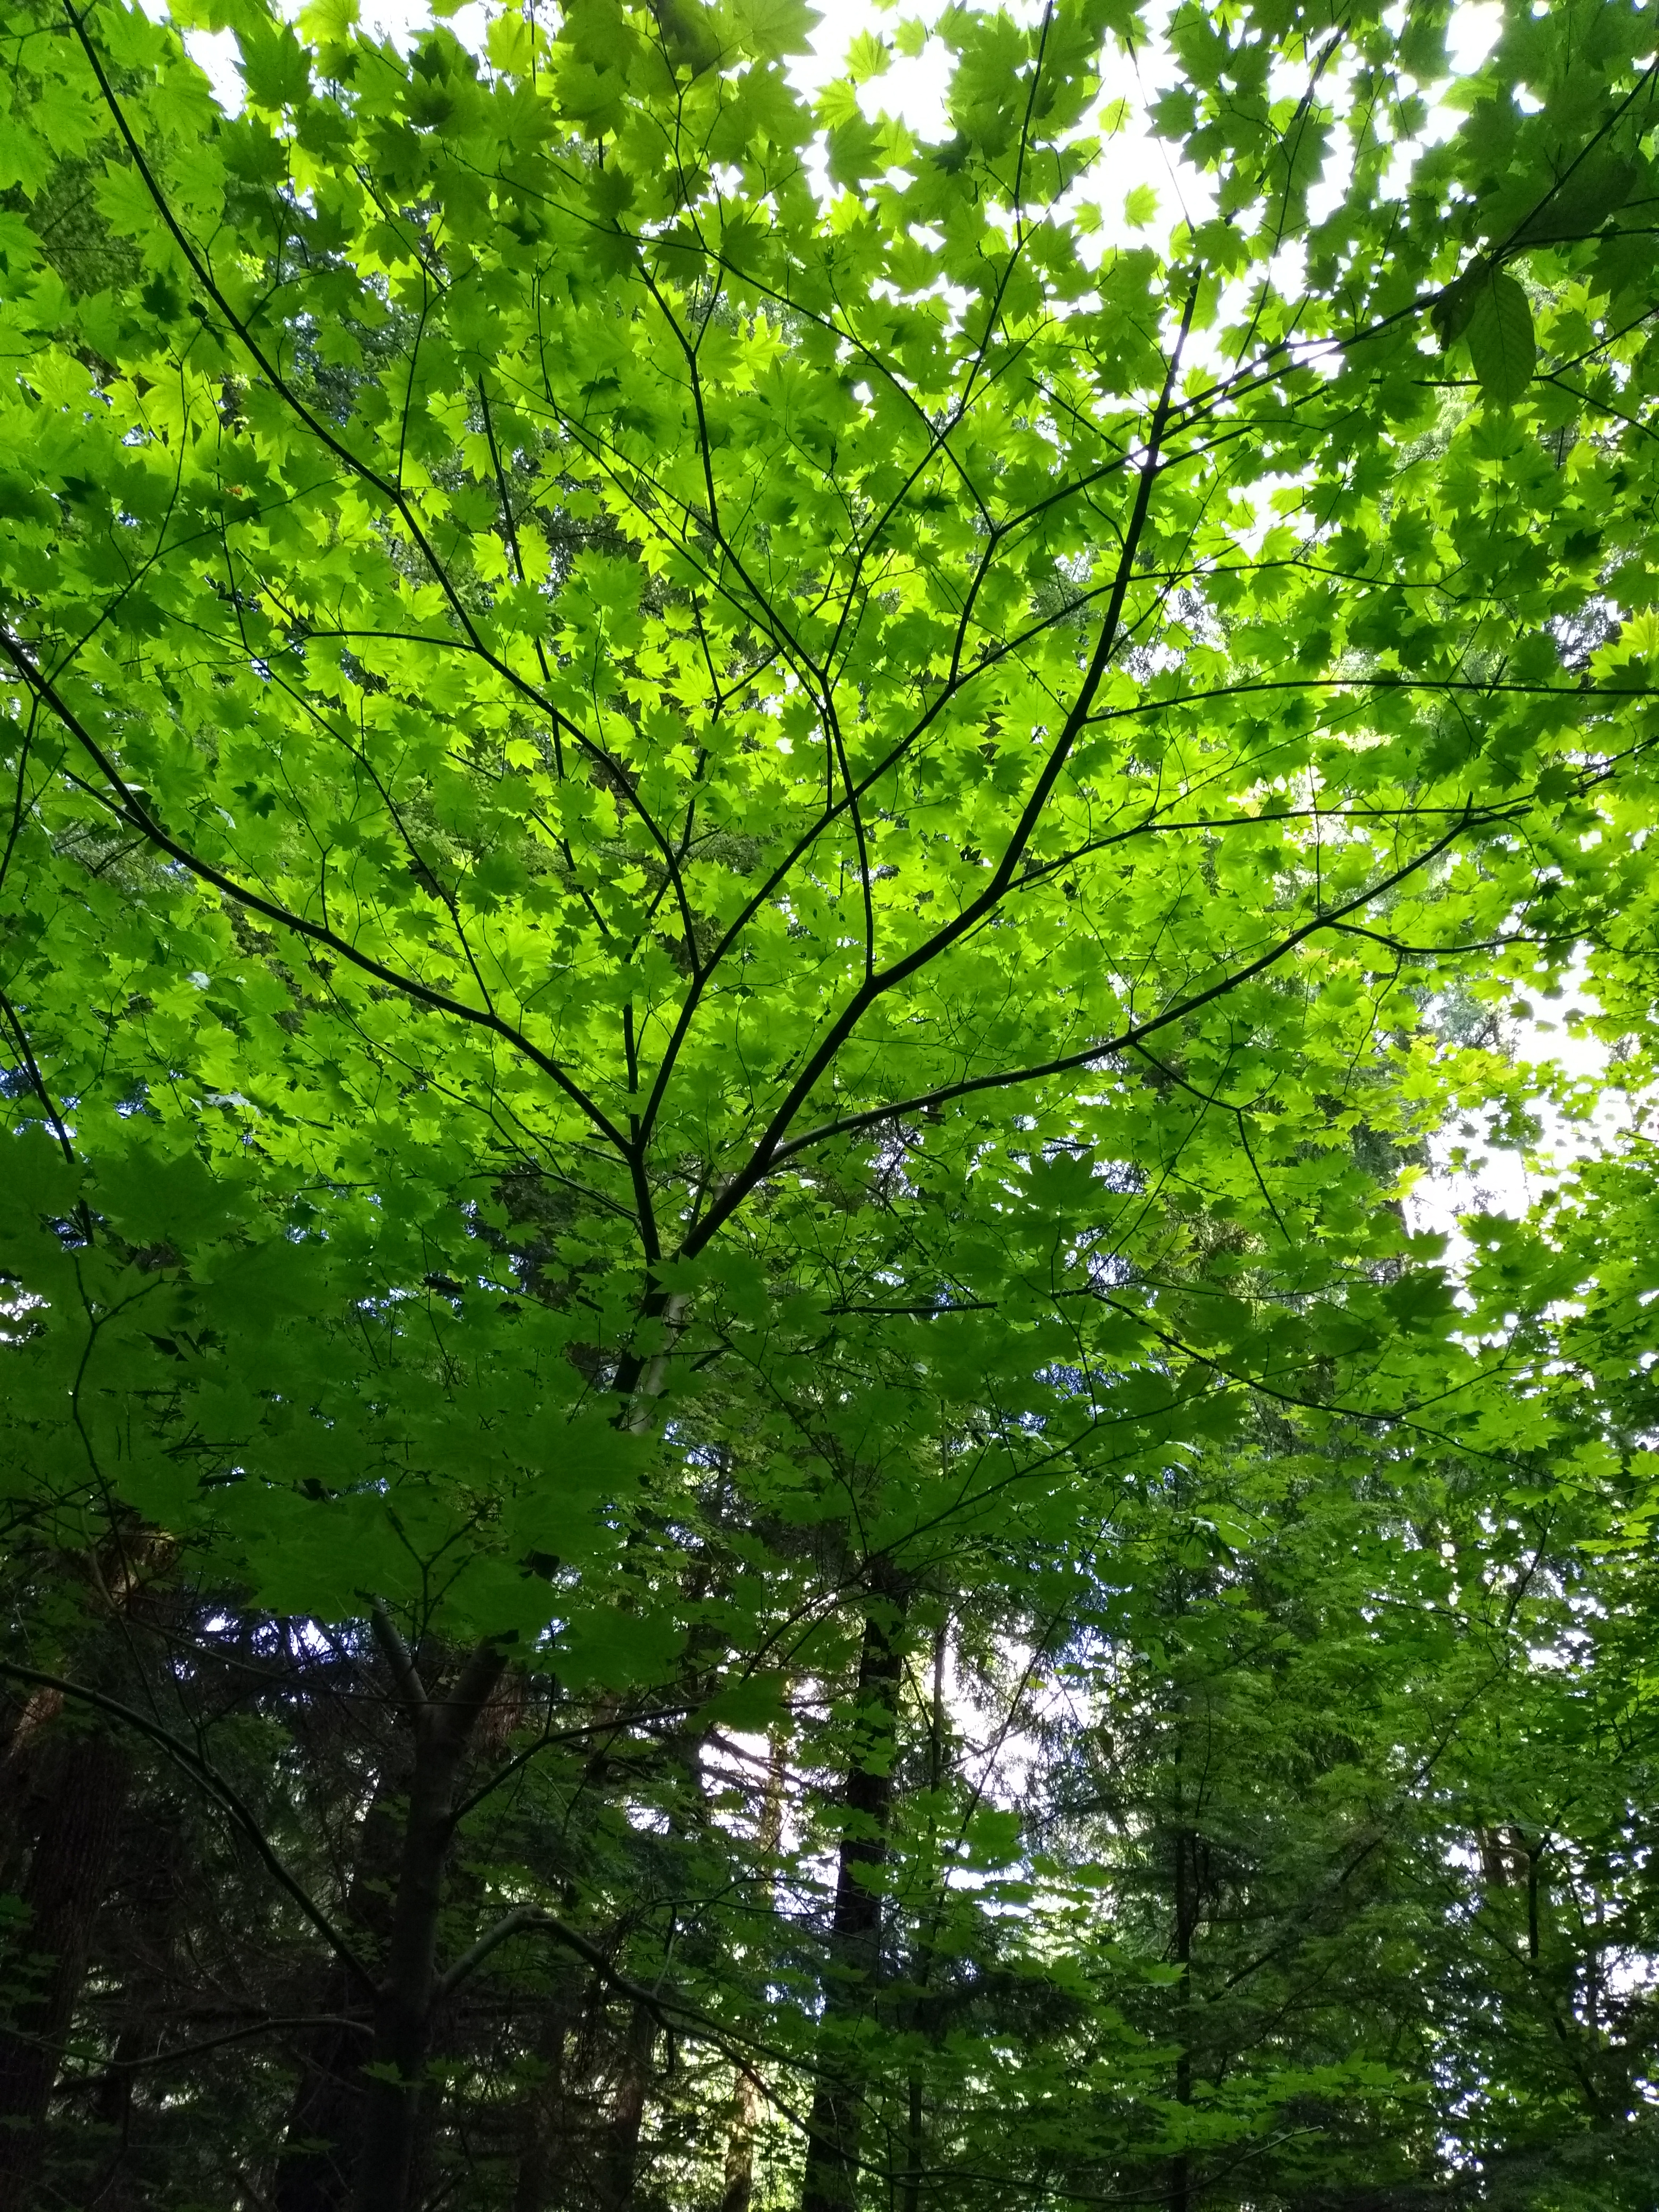
lake, Sylvia State Park, canopy, tree, green, plant, nature, woody plant, vegetation, branch, leaf, Northern hardwood forest, nature reserve, natural environment, forest, temperate broadleaf and mixed forest, biome, deciduous, old growth forest, woodland, sunlight, grove, spring, valdivian temperate rain forest, trunk, tropical and subtropical coniferous forests, plant stem, grass, jungle, Canoe birch, state park, plane tree family, plane, twig, beech